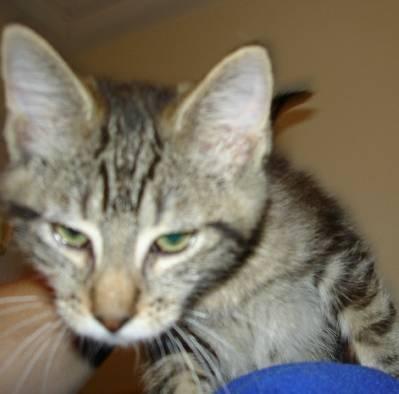
cat